Black-headed trogon

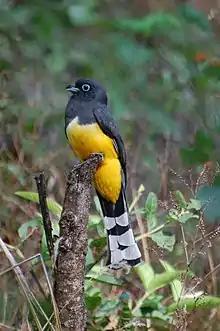
Male black-headed trogon showing undertail pattern

The black-headed trogon is long and weighs about . Adults of both sexes have slate-black to black head, neck, and chest. A sky-blue ring of bare skin surrounds the dark eye. A thin white line separates the chest from the rest of their underparts, which are cadmium to chrome yellow that becomes lighter at the vent area. The two inner pairs of tail feathers are metallic bronze breen to bluish green with black tips. The next pair are all black and the outermost three pairs are black with wide white tips. Their wings are slate black with some white. Adult males' upperparts are bright metallic bluish green to golden green with metallic blue to bluish violet rump and uppertail coverts. Adult females replace the male's metallic upperparts with dark slate.